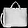
Label: Bag